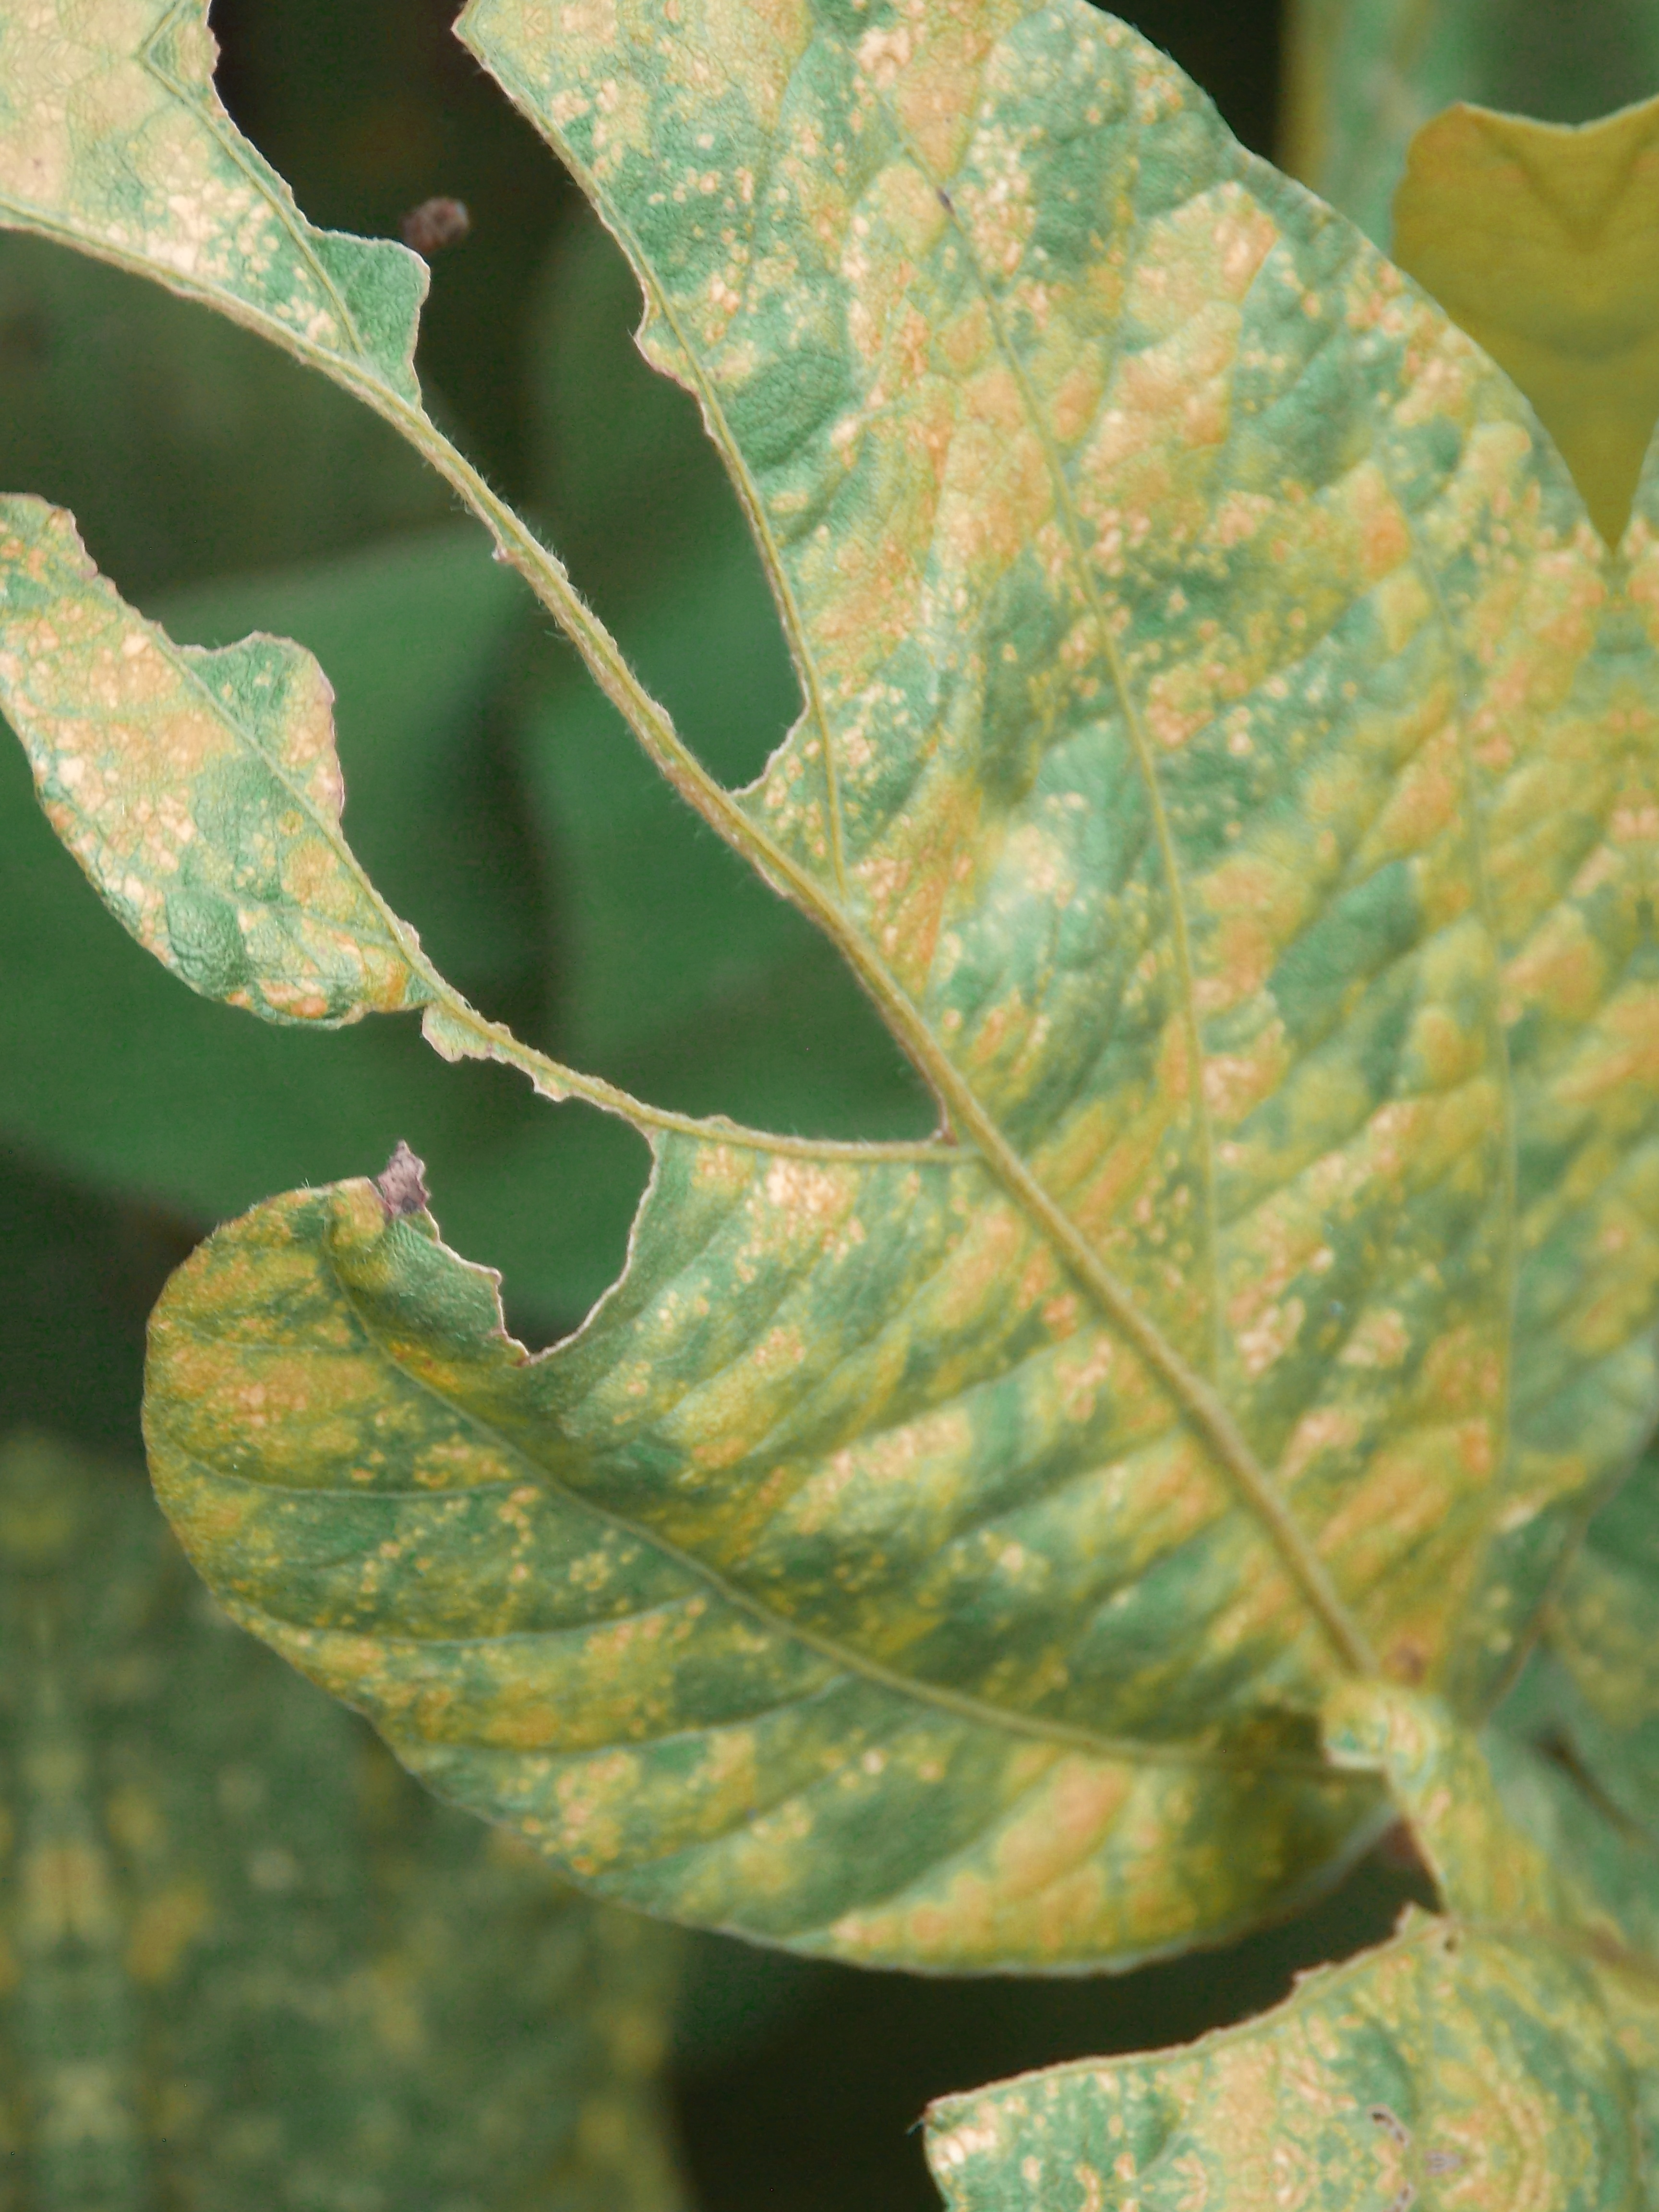
Label: Disease